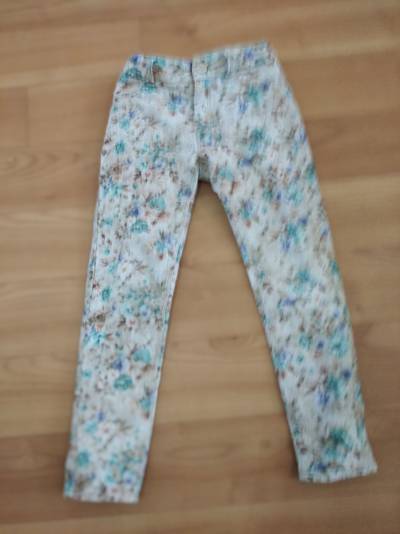
Waste category: clothes